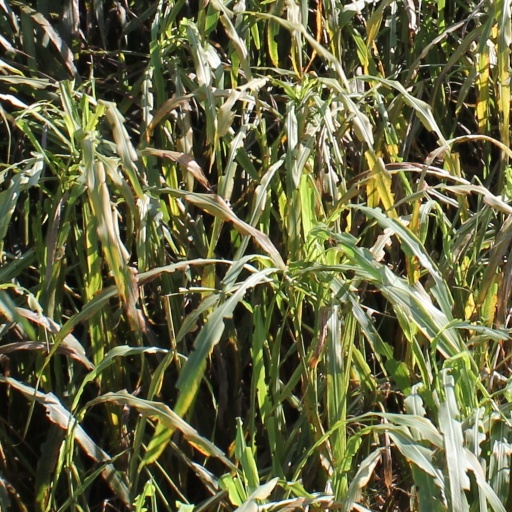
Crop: sorghum